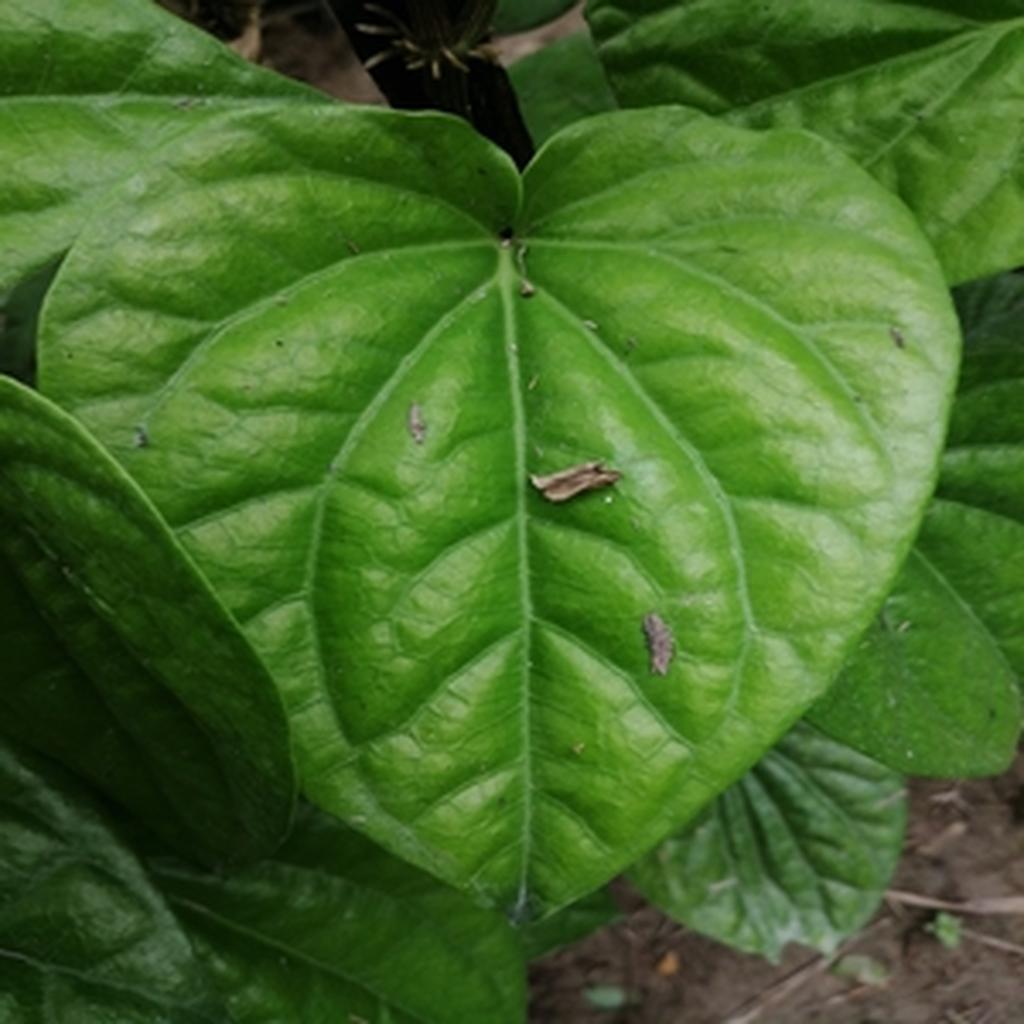
Label: Healthy_Leaf